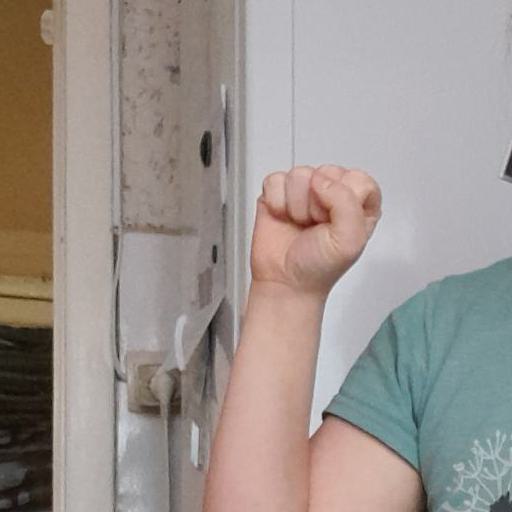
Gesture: fist